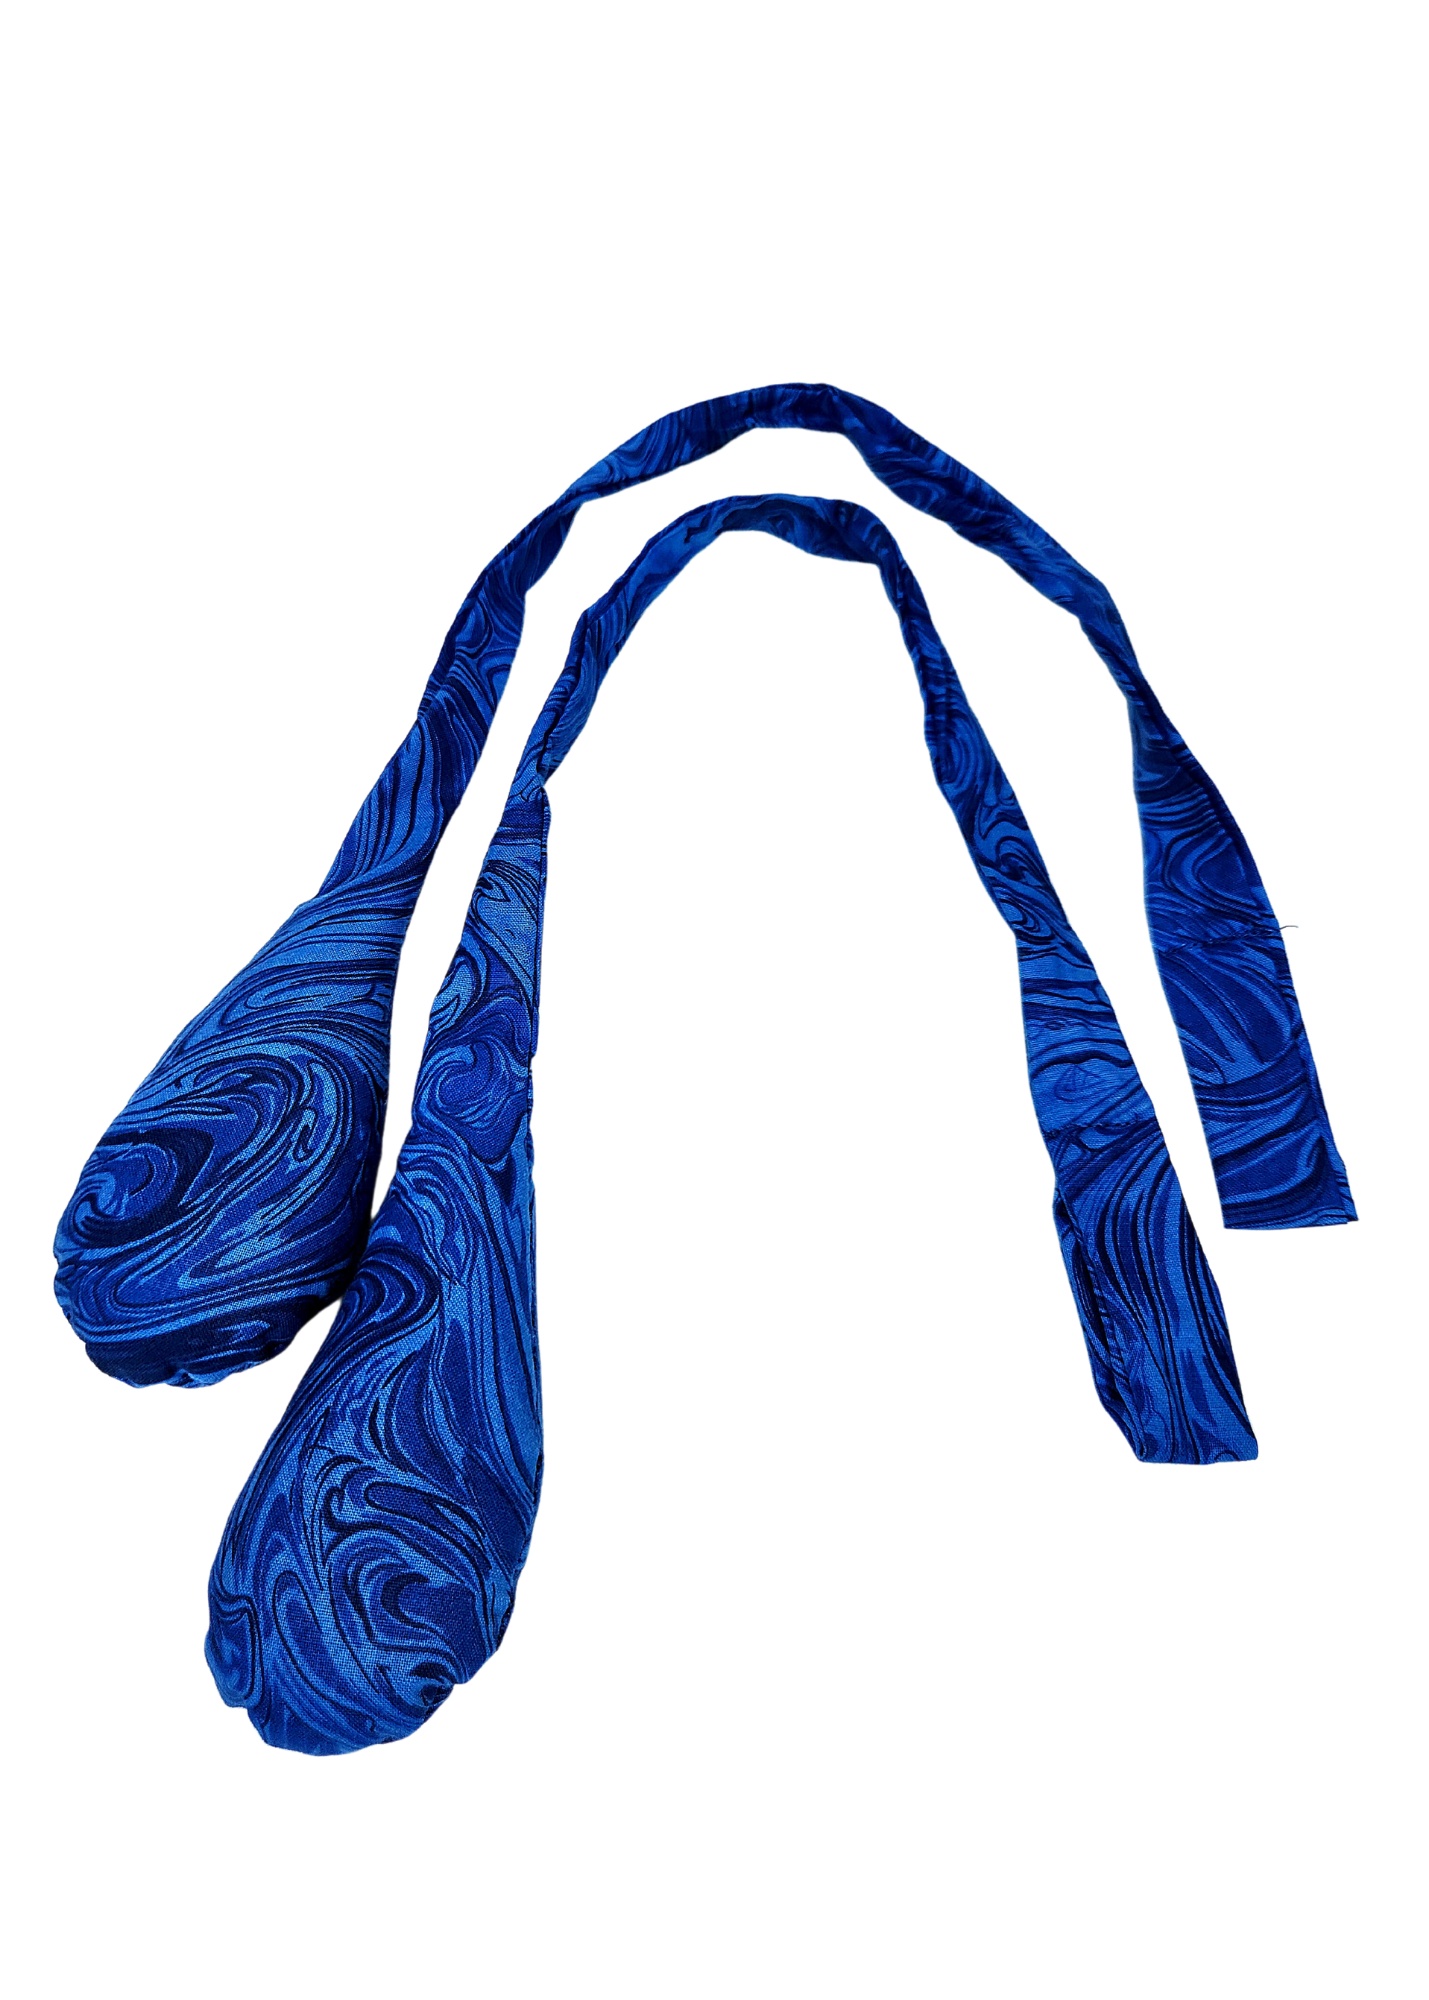
Soft Poi - Blue Swirl
Cotton Practice Poi - Blue Swirl Step up your practice with this high-quality set of cotton poi, designed for both beginners and experienced spinners. Quality Set of Practice Poi Industrial Serged Seams with reinforced straight stitch finger loops 100% Cotton Fabric for a comfortable grip Color : Black Marble Eco-Friendly Filling : 1/4 cup of finch bird seed in each poi Poi Weight : 3.5oz each Length : 24 inches from end to end Finger Loops : 2-inch single loops Why Bird Seed? Bird seed is an environmentally friendly filling, so if your poi ever burst or tear, the contents won't harm the environment or animals. It's a safe, sustainable choice! Wholesale Pricing Available : Contact us to place an order for 10+ sets! WE'RE SHIPPING GREEN! All of our shipping envelopes for standard shipping are now post-consumer recycled and reusable! Just another step we take to ensure our company’s highest morals are met! Washing Instructions : Do NOT wash! If they get wet, immediately dry them in the sun or in the oven on the lowest setting to prevent the bird seed from sprouting. Always keep a close eye on them in the oven to avoid burning!
Brand: Rave Circus
Category: Arts & Entertainment > Hobbies & Creative Arts > Juggling > Poi